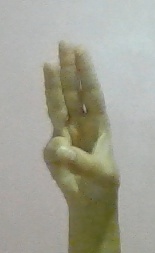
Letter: thaa